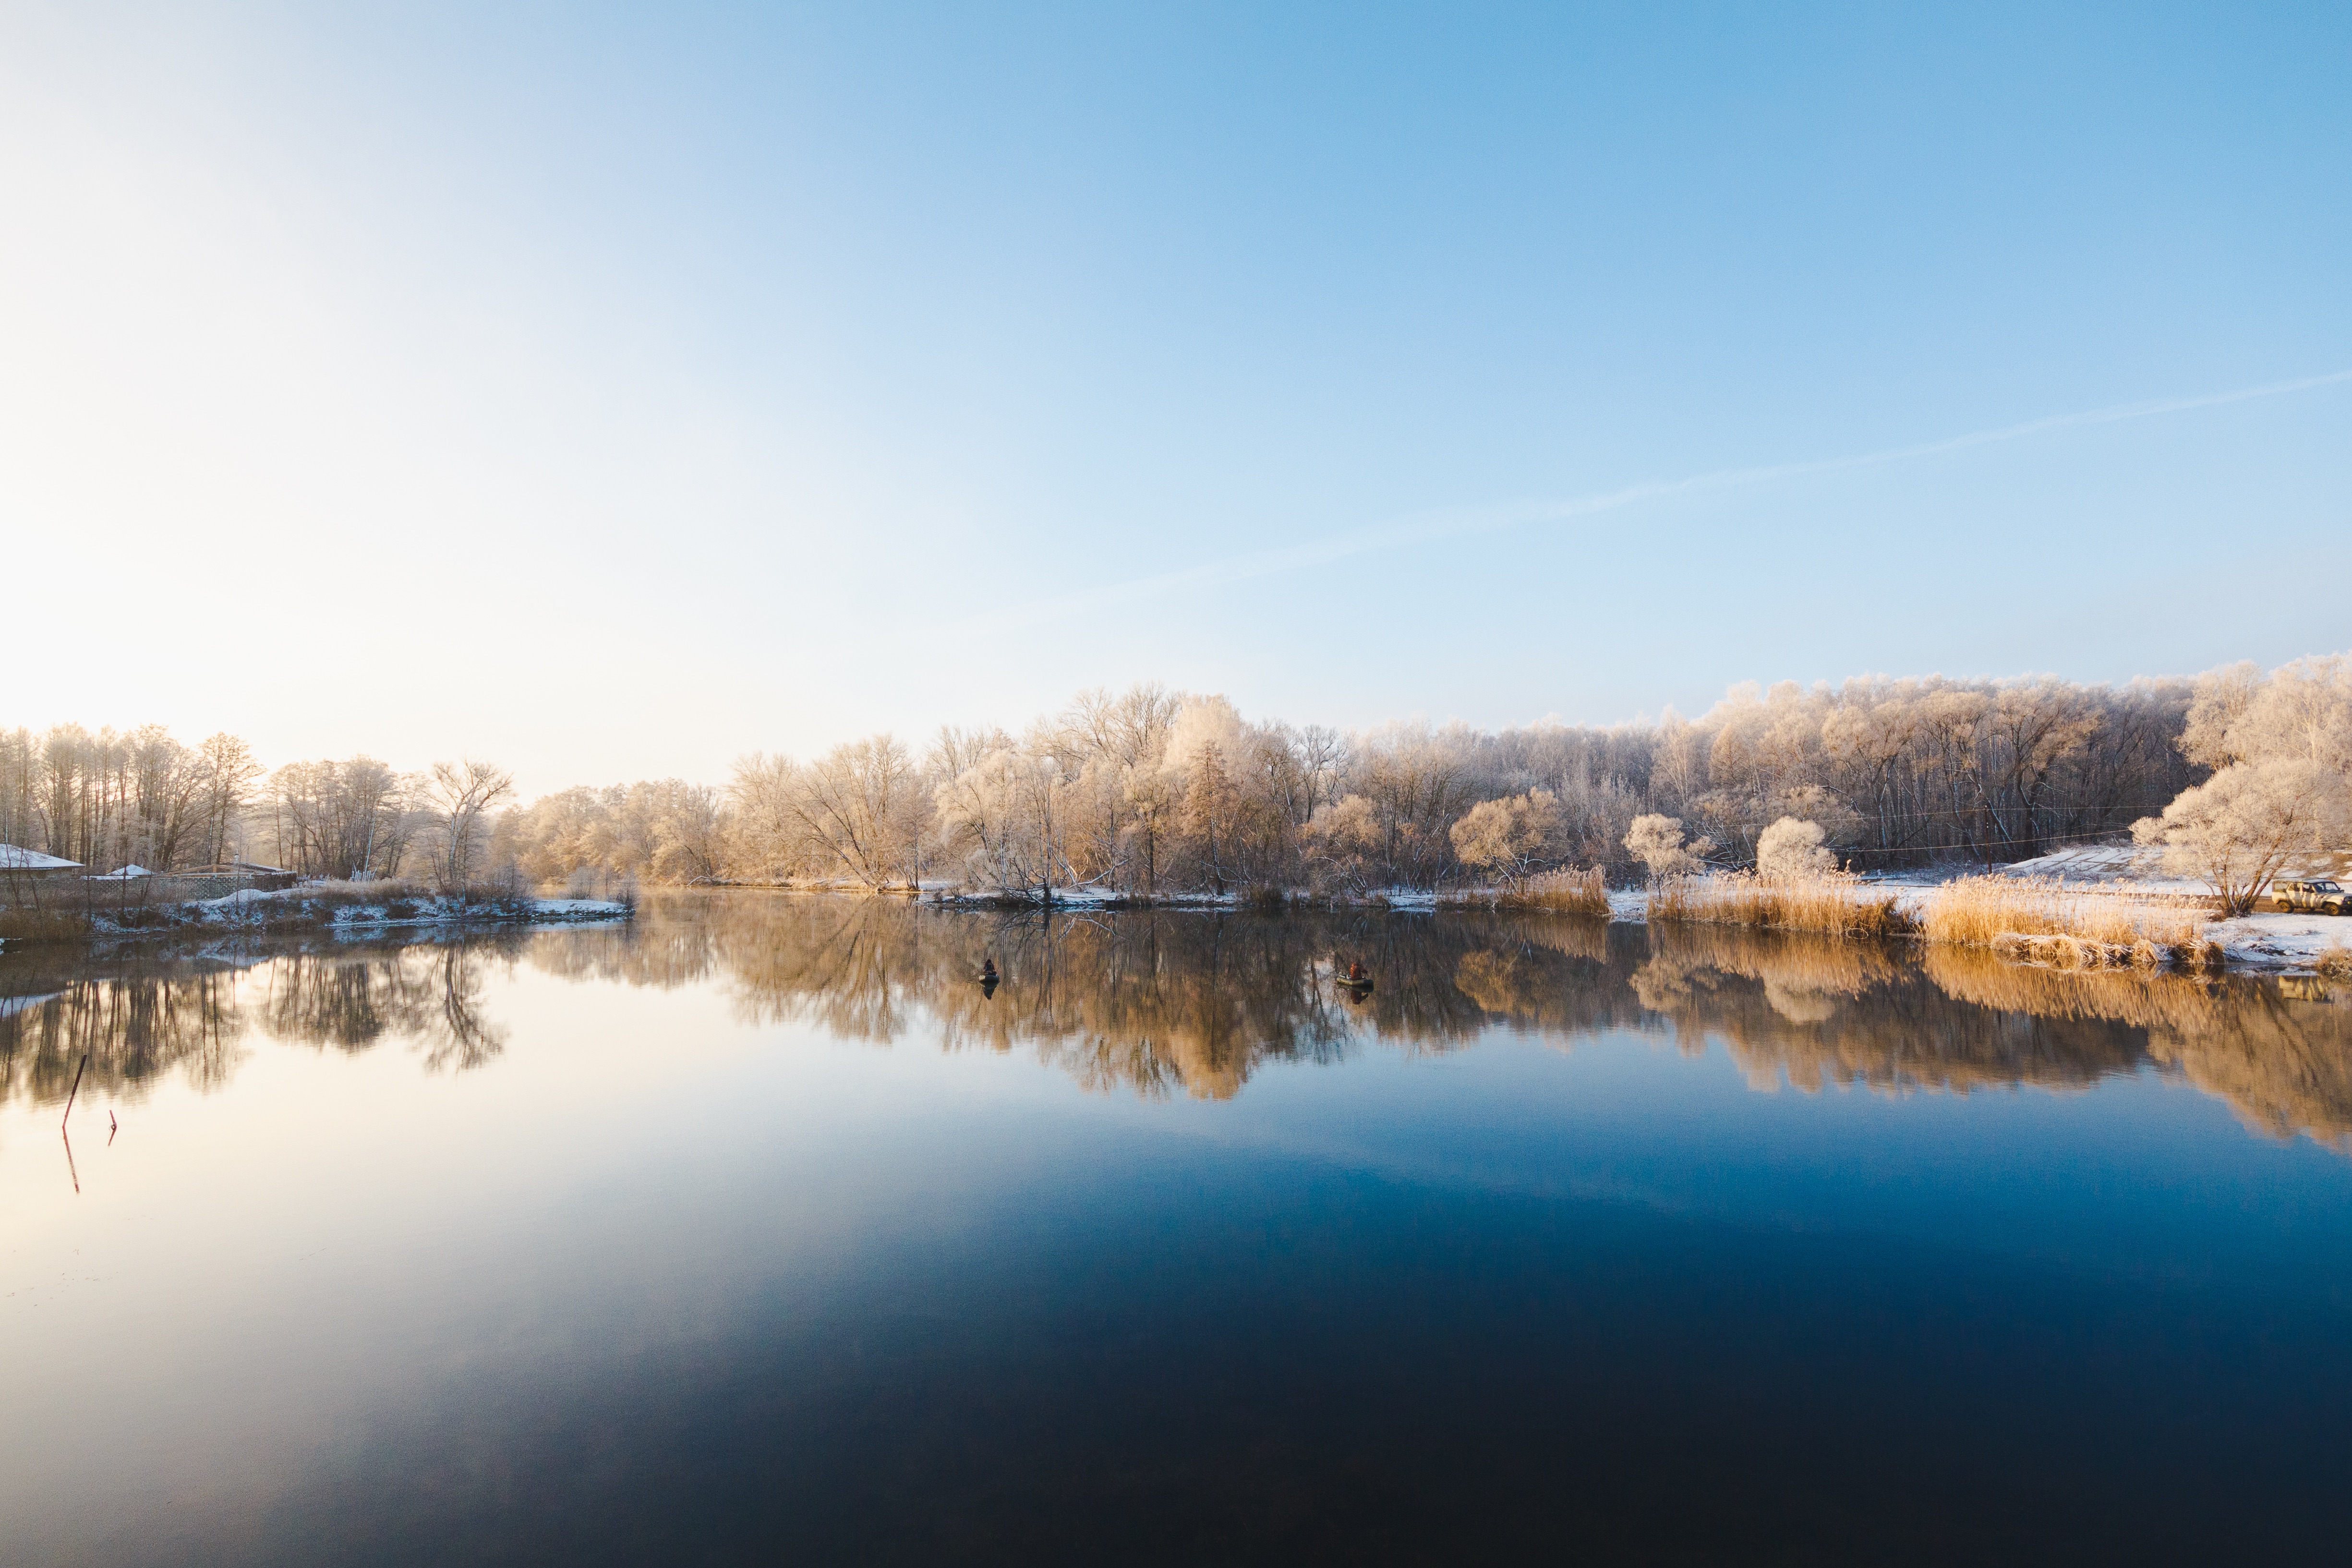
landscape, water, nature, mountain, snow, winter, sunrise, sunlight, morning, lake, dawn, river, panorama, dusk, evening, reflection, reservoir, season, body of water, loch, atmospheric phenomenon